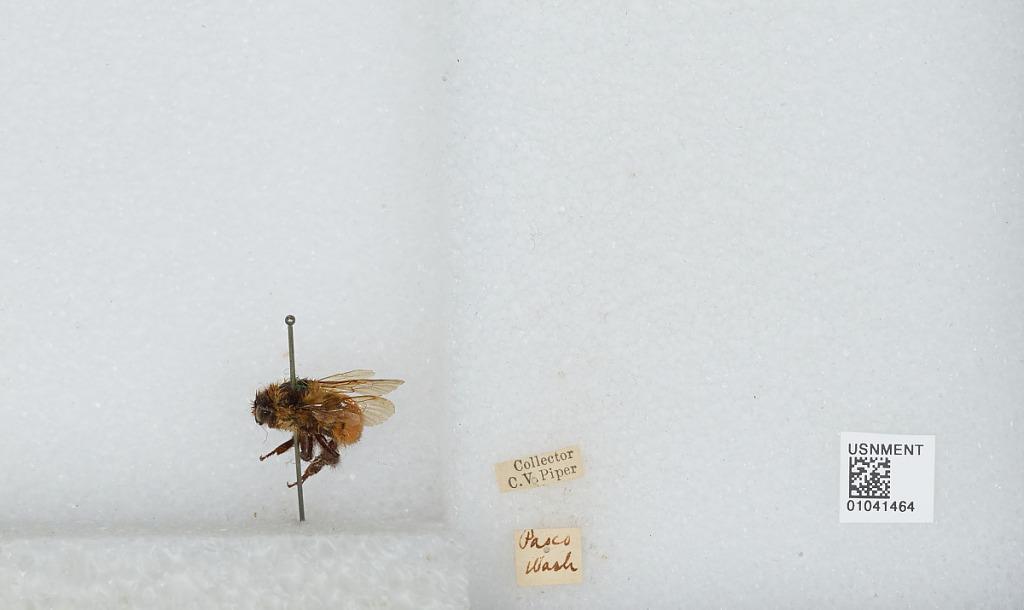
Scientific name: Bombus sp.
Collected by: C. Piper
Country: United States
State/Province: Washington
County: Franklin
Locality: Pasco
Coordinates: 46.2386, -119.109